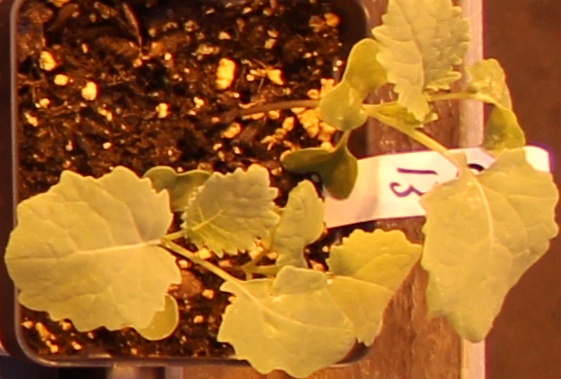
Label: Canola